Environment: real
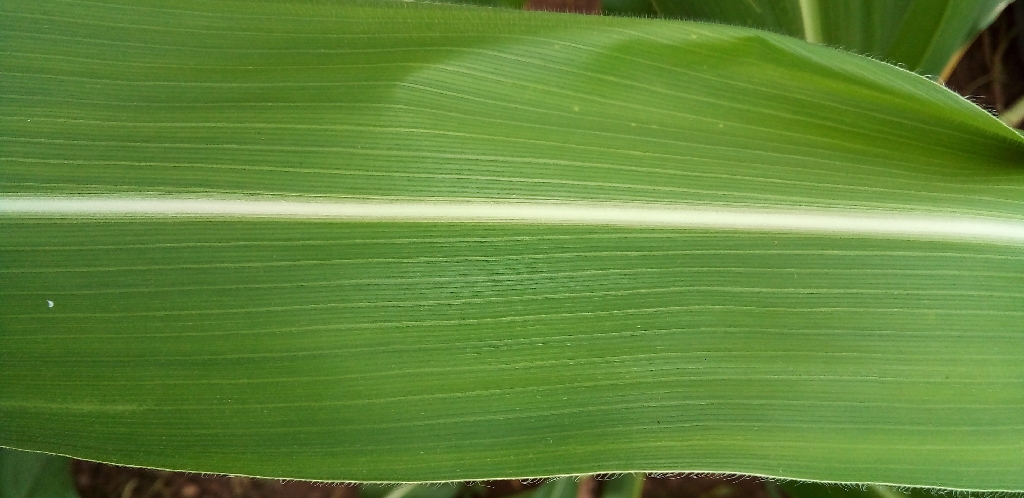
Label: healthy